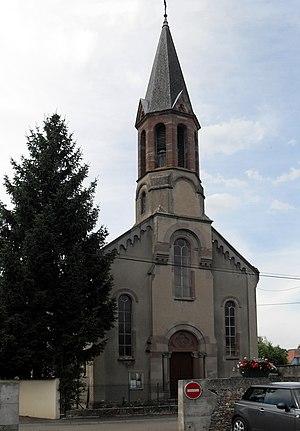
L'église protestante à Wolfgantzen
Wolfgantzen est une commune française située dans le département du Haut-Rhin, en région Grand Est.